Peter Kuruvita

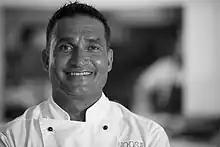

Peter Kuruvita (born October 1963) is an Australian chef, restaurateur and media personality, known for his rich culturally inspired cooking, highly influenced by his Sri Lankan father and Austrian mother.